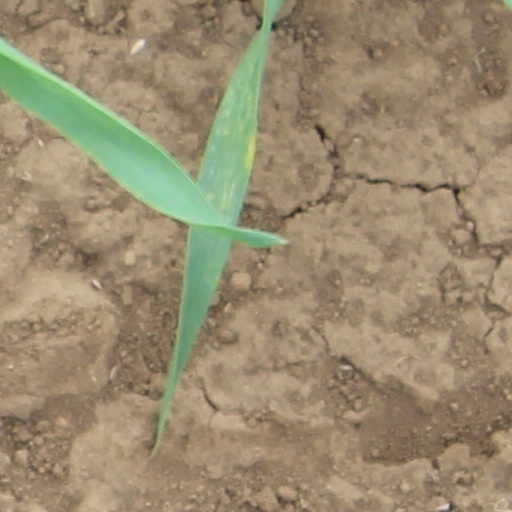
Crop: wheat